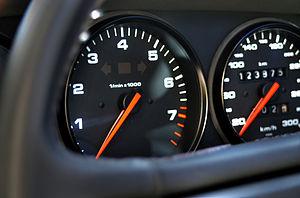
La Porsche 911 est une voiture de sport haut de gamme fabriquée par la firme allemande Porsche. La première génération est commercialisée en 1964, intégralement conçue par la firme de Stuttgart. Cinquante ans plus tard, le modèle emblématique de Porsche en conserve l'esthétique et le nom. La 911 est toujours produite et commercialisée dans sa dernière version en date, la 992. L'architecture du moteur est restée inchangée jusqu'à aujourd'hui. Il s'agit du 6-cylindres à plat, disposé en porte-à-faux arrière.